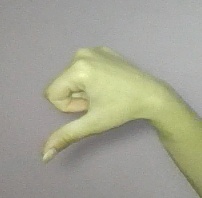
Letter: waw